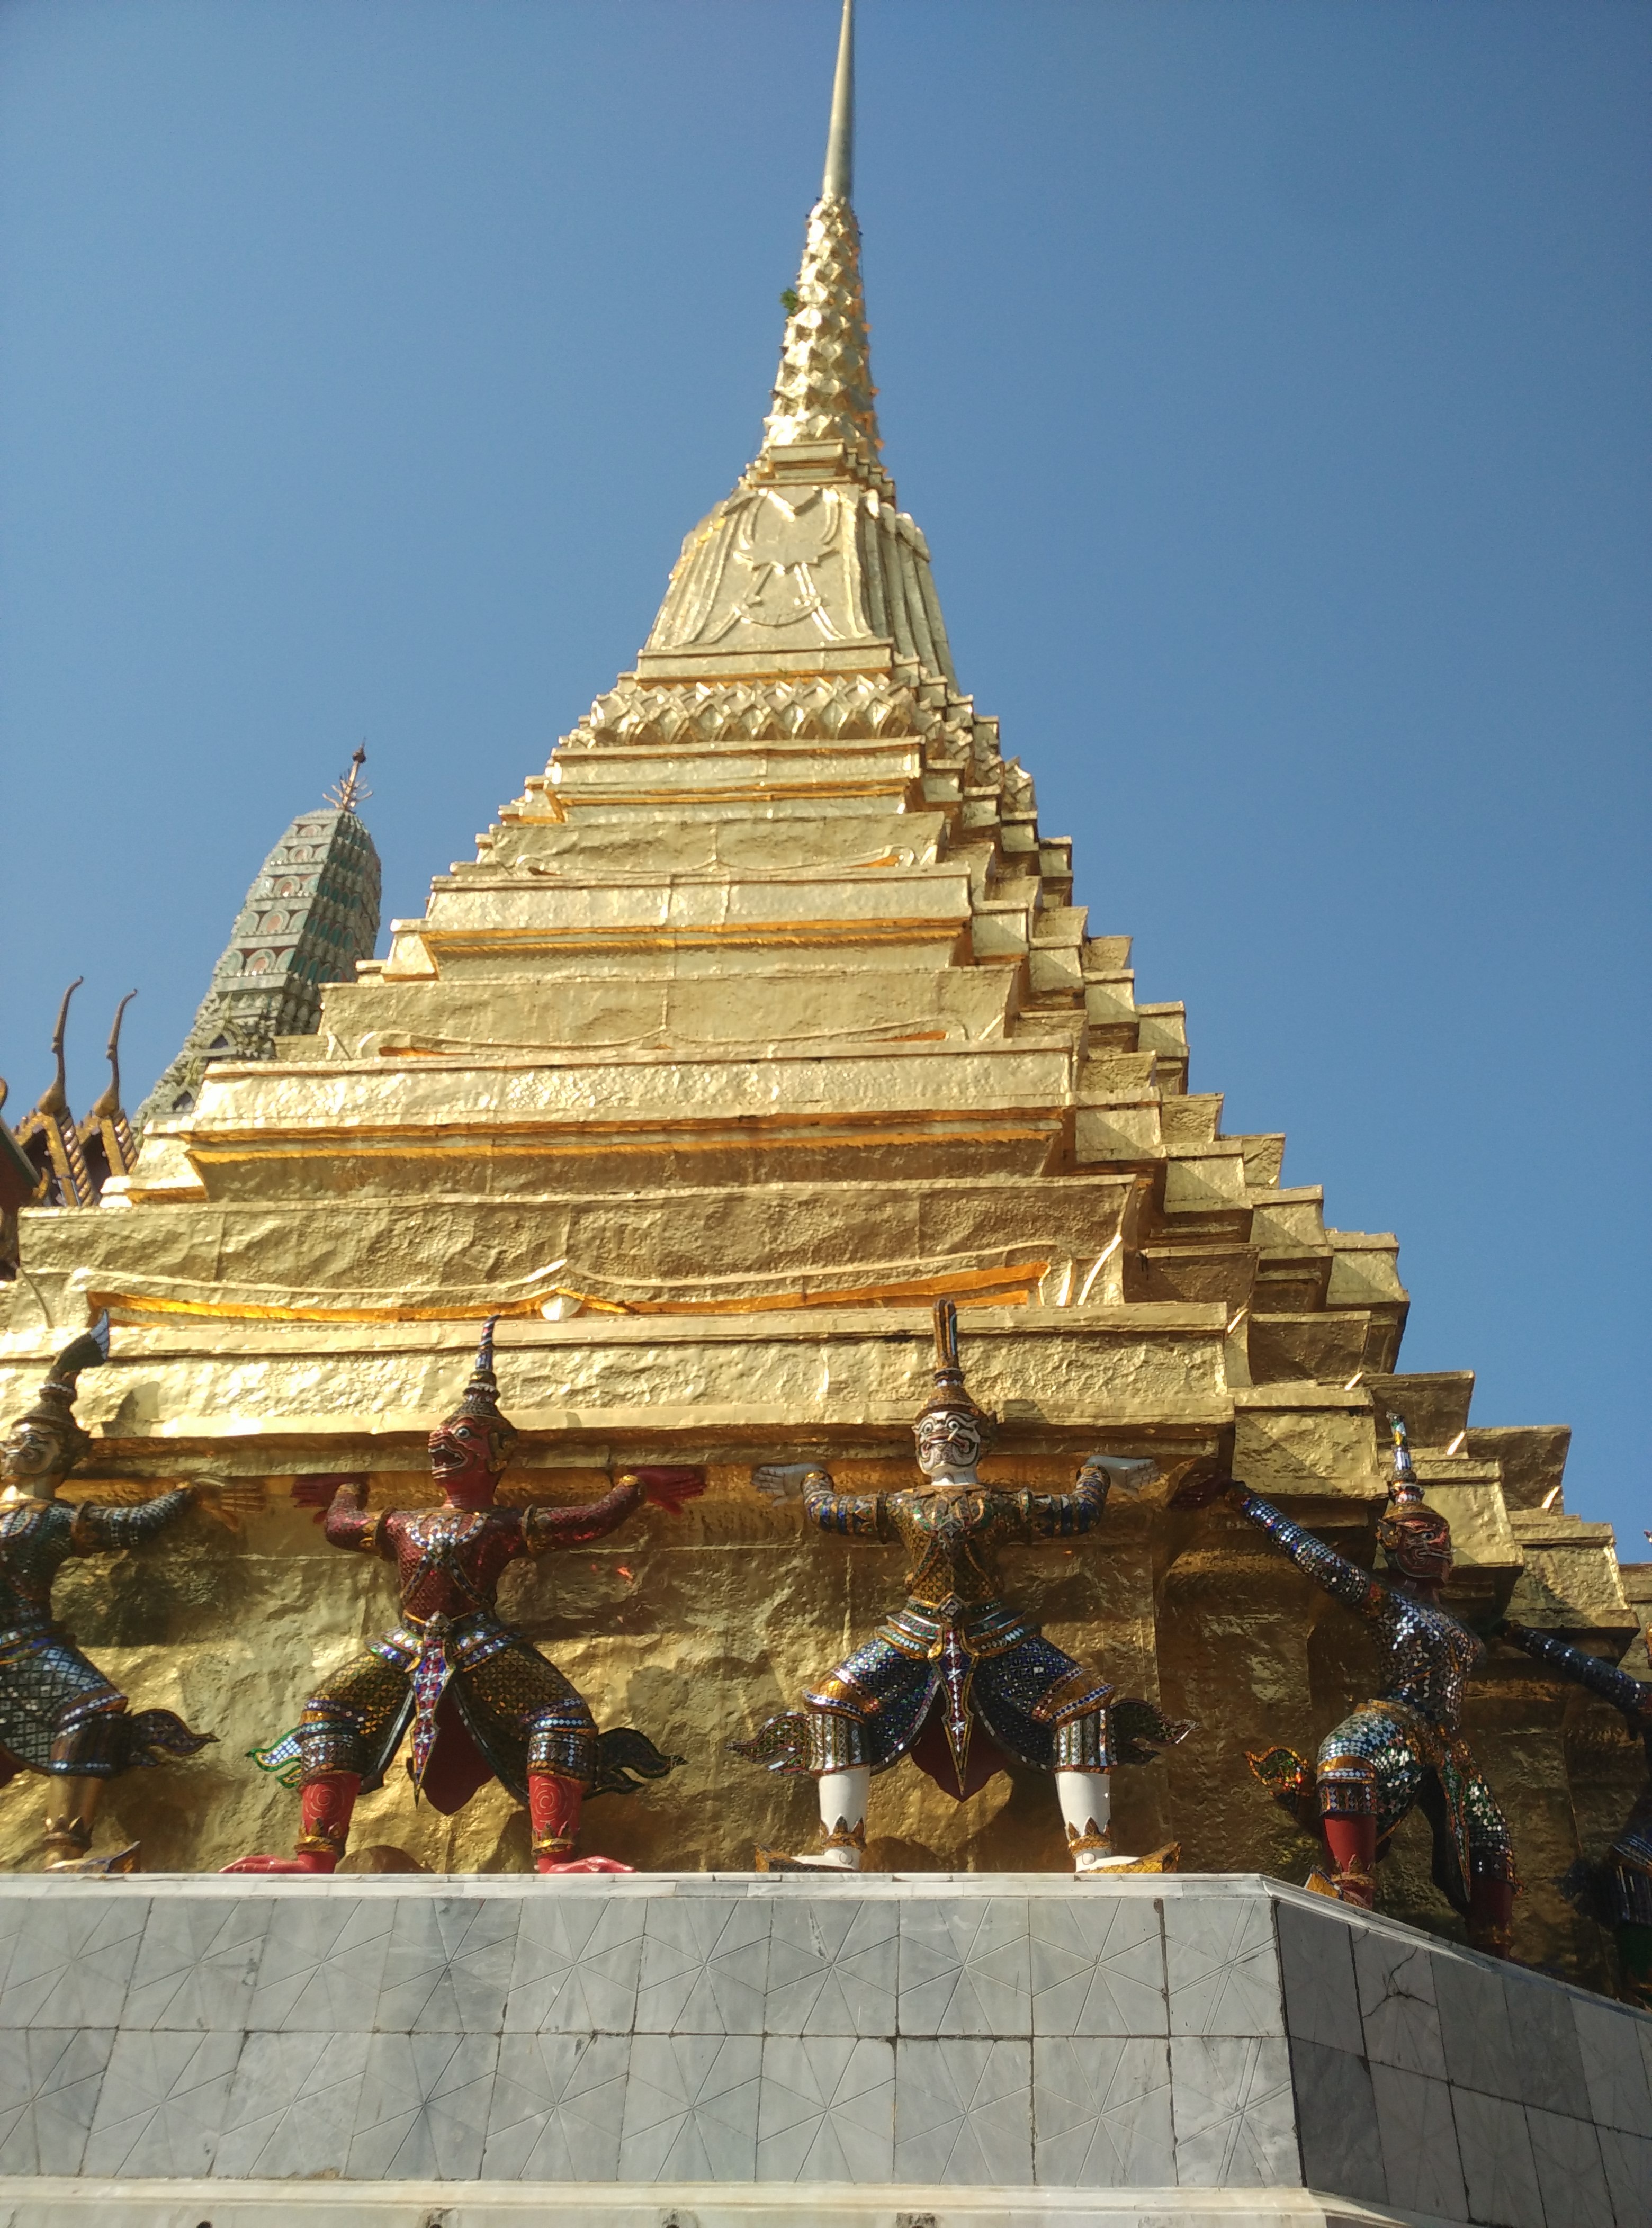
building, statue, tower, landmark, place of worship, temple, bangkok, pagoda, stupa, wat, hindu temple, historic site, big palace